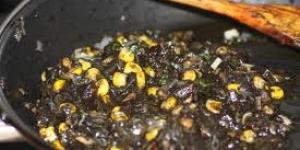
filete de pescado en salsa frida kahlo